Tribulations of Life

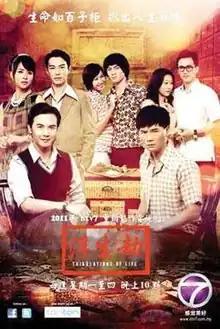

Tribulations of Life is the 19th co-production of MediaCorp TV and ntv7. It is also the blockbuster drama for 2011. It aired from every Monday to Thursday, at 10:00pm on Malaysia's ntv7.